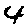
Label: 4